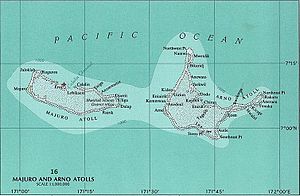
Dalap-Uliga-Darrit
Majuro- og Arno-atollerne. Dalap-Uliga-Darrit er placeret på Majuro.
Dalap-Uliga-Darrit betegner det samlede statistiske område af de tre øer Delap, Uliga og Darrit, der er placeret i den østlige del af Majuro i stillehavsrepublikken Marshalløerne.